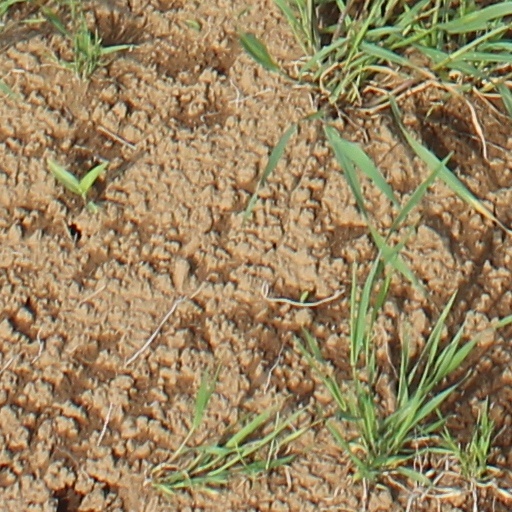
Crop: wheat